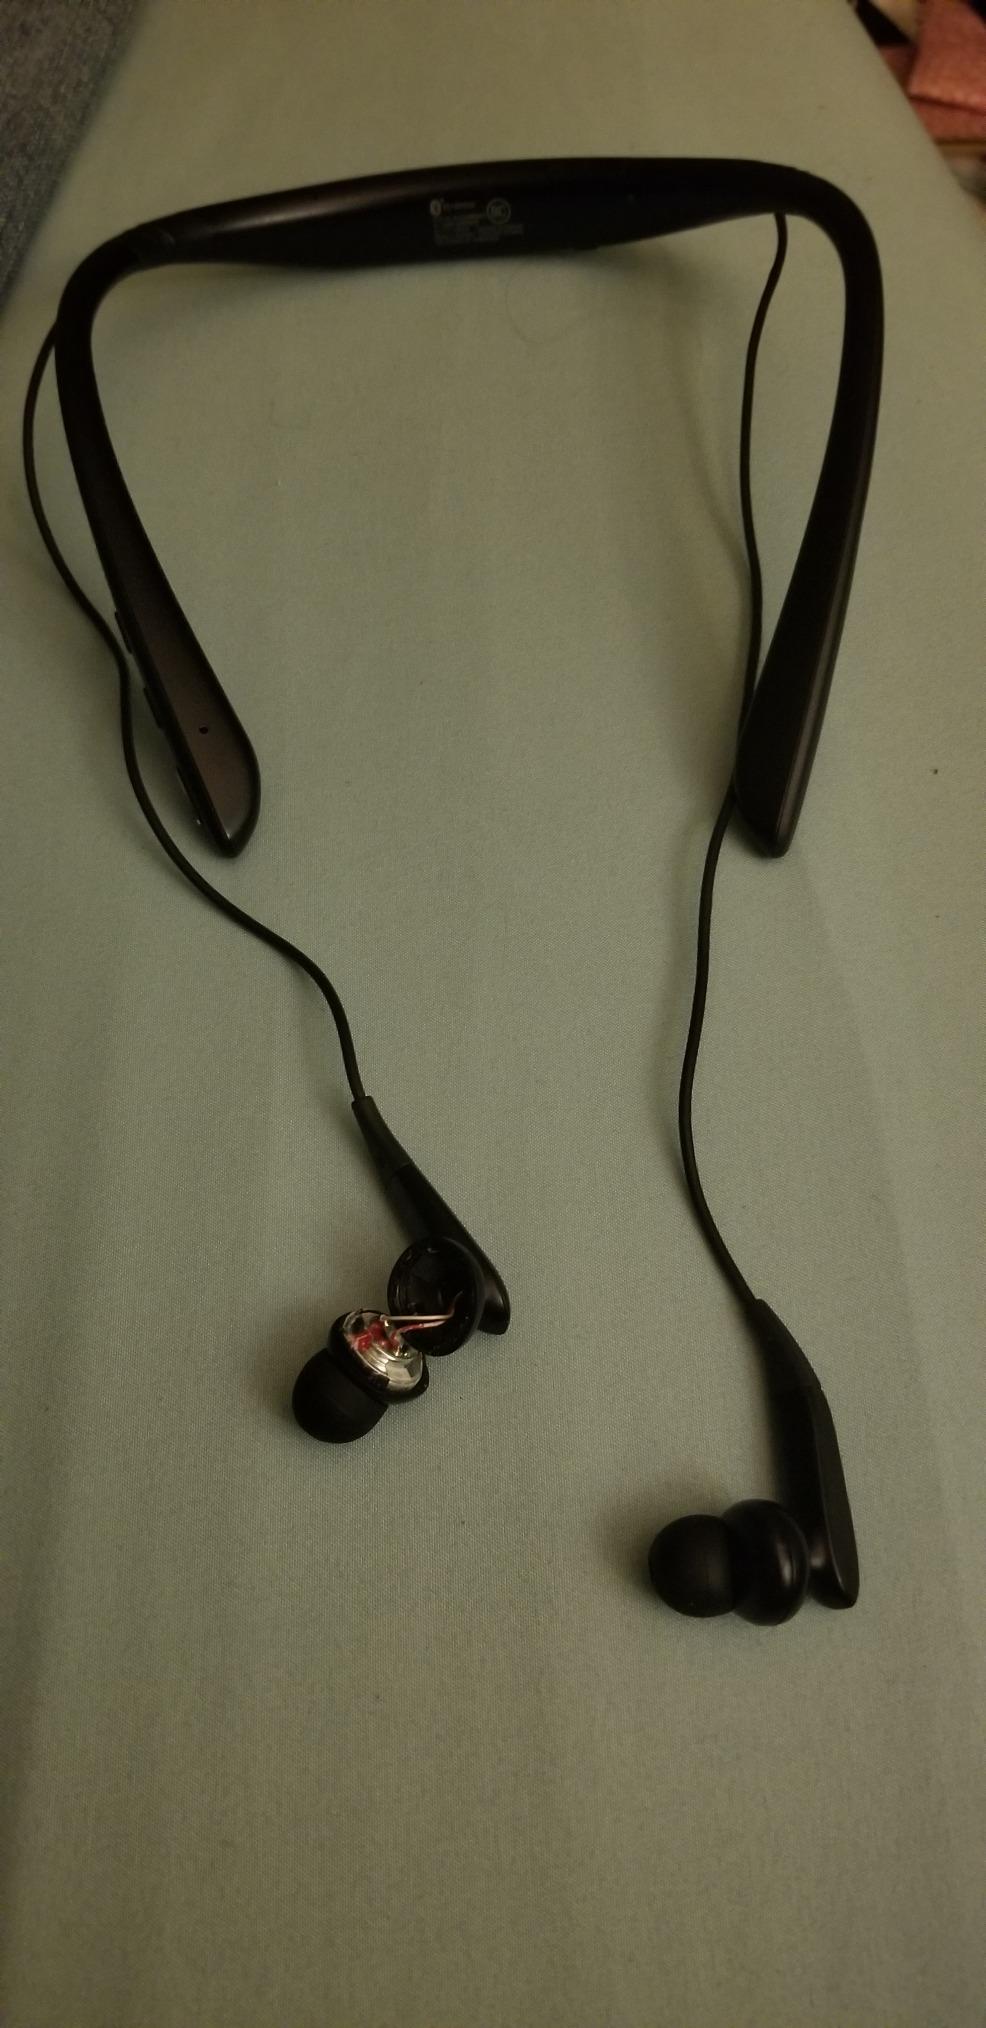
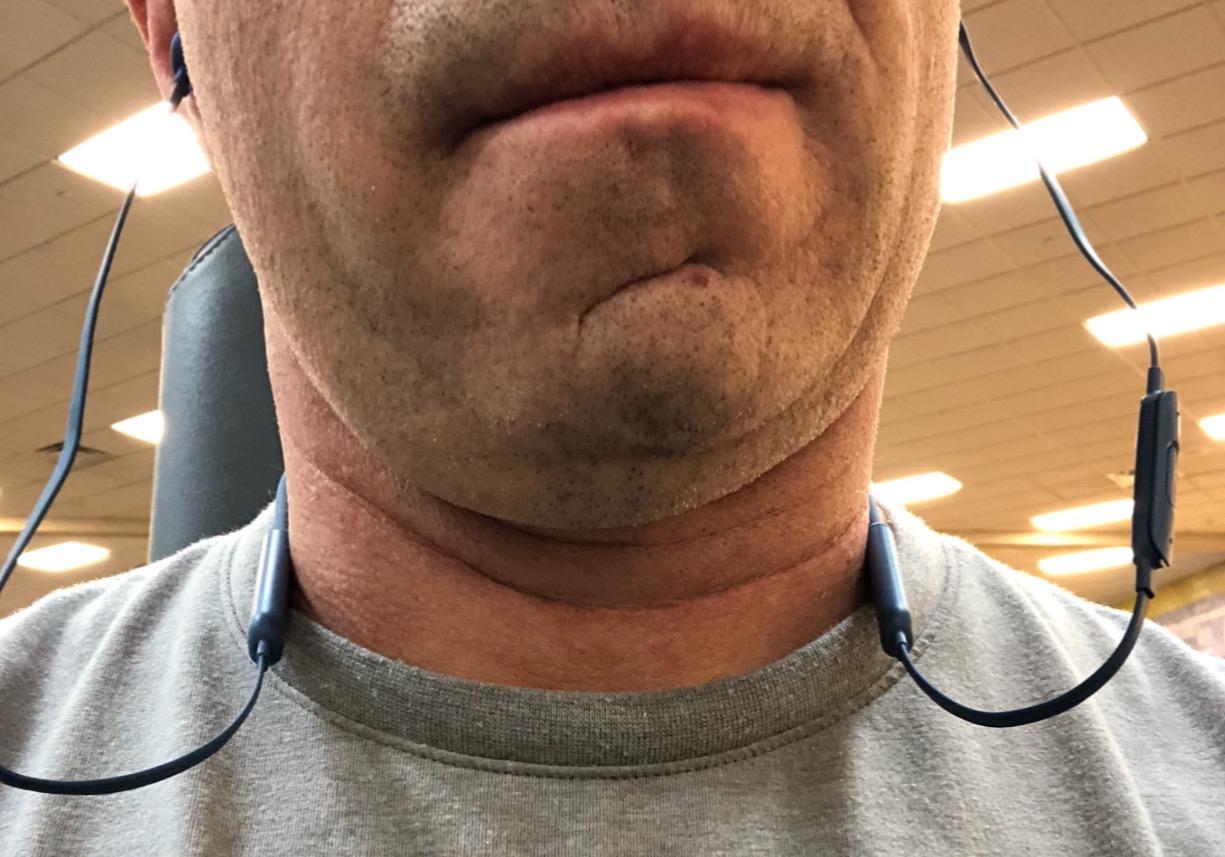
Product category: headphones
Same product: no